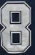
Number: 8